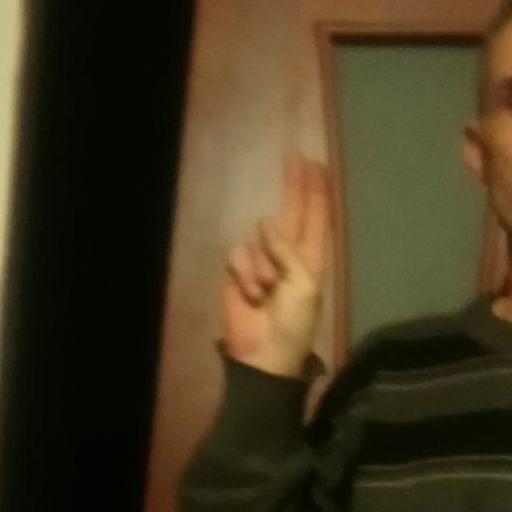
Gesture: two_up